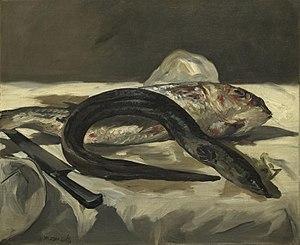
L’anguille d'Europe ou anguille commune est une espèce de poissons appartenant à la famille des Anguillidés.
En français, le terme anguille est un nom vernaculaire ambigu désignant plusieurs espèces de poissons serpentiformes appartenant à des ordres différents. L'anguille d'Europe est l'anguille la plus connue.